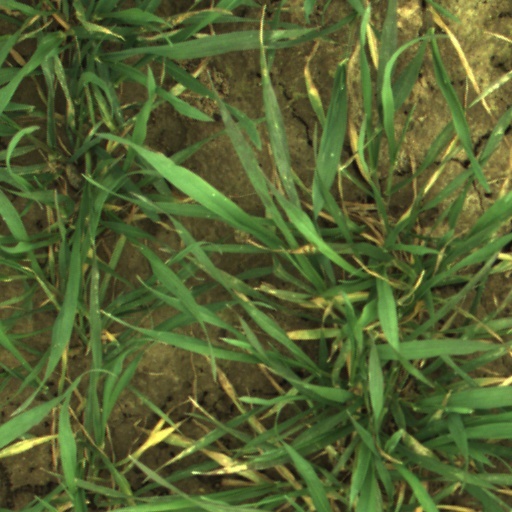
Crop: wheat